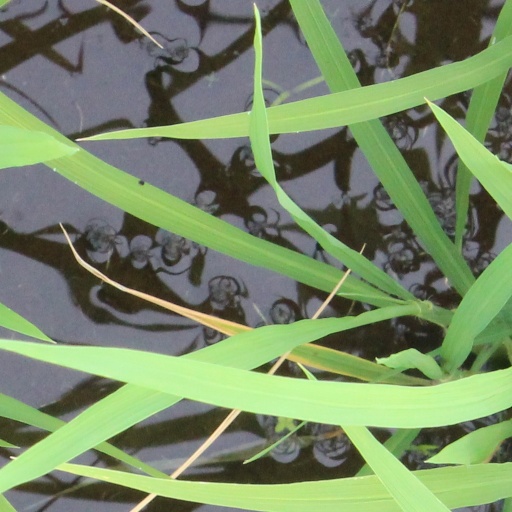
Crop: rice